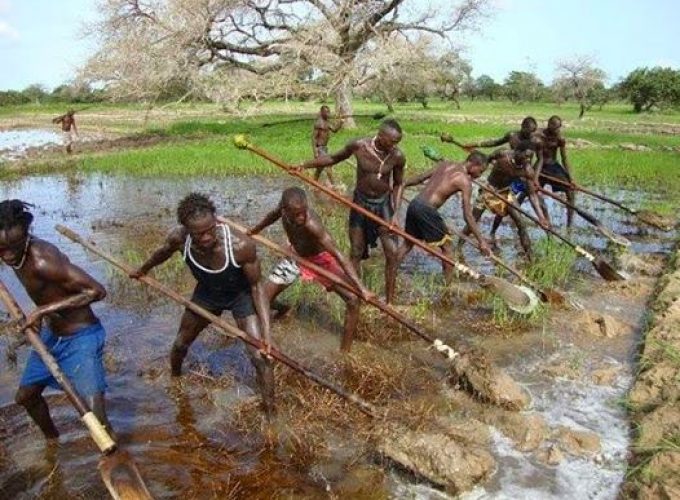
Nataalu juróom-benn-fukkeel bi, maa ngi ci gis ay nit yoo xam ni dañoo mel ni ñu yor ay peel. Dañuy bay, Li ñuy bay dafa mel ni ceeb la. Am na ci koo xam ni mi ngi sol tubéy ju bula, takk ceen gu weex. Am na ci koo xam ne mi ngi sol siletlmaa bu ñuul ak tubéy ju ñuul. Am na ci koo xam ni mi ngi sol tubéy ju xonq, am lu ñuul, am lu weex. Am na ci koo xam ni moom li mu sol dafa mel ni du tubéy waaye dafa ñuul, am na lu mel ni ceeb gu lu takk ci baat bi. Am na beneen ñi bu nekk ci séen ginaaw nale, am na itam ku nekk nee ci ginaaw mel ni xale. Fii ñuy baye nag ci àll la, àll bi dafa niru xur ndax mi ngi am ndox.